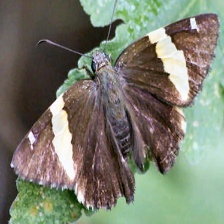
Species: GOLD BANDED